Adelboden

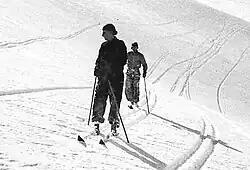
British visitors Lawrence and Doris Ogilvie on wooden skis in Adelboden 1938

From the , 221 or 6.1% were Roman Catholic, while 2,406 or 66.2% belonged to the Swiss Reformed Church. Of the rest of the population, there were 37 members of an Orthodox church (or about 1.02% of the population), there was 1 individual who belongs to the Christian Catholic Church, and there were 1,173 individuals (or about 32.28% of the population) who belonged to another Christian church. There was 1 individual who was Jewish, and 69 (or about 1.90% of the population) who were Islamic. There was 1 person who was Buddhist and 4 individuals who belonged to another church. 72 (or about 1.98% of the population) belonged to no church, are agnostic or atheist, and 234 individuals (or about 6.44% of the population) did not answer the question.